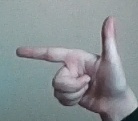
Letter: yaa